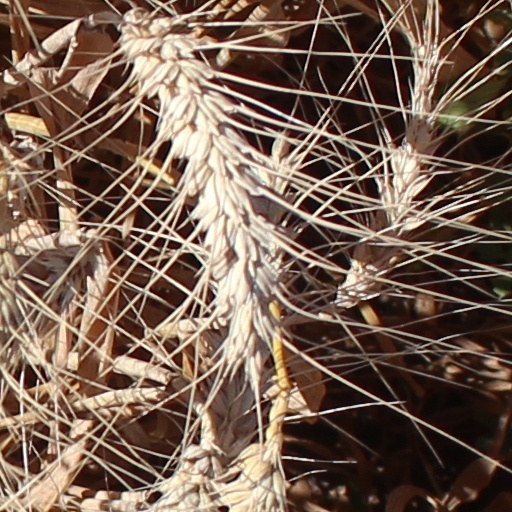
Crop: wheat